Perdida (2019 film)

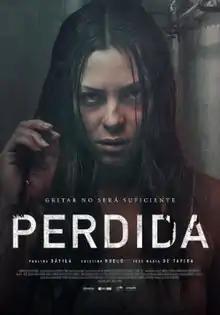

Perdida is a 2019 Mexican drama film directed by Jorge Michel Grau. The film is an adaptation of the 2011 Colombian film "La cara oculta" directed by Andrés Baiz, and it was presented at the seventeenth edition of the Morelia International Film Festival as part of the National Authors and Releases section. It stars Paulina Dávila, and José María de Tavira.